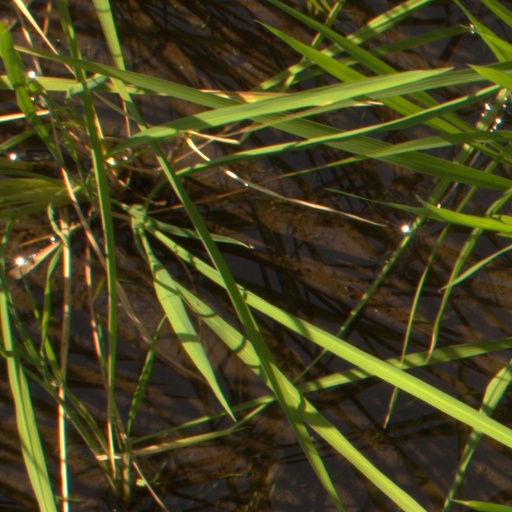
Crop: rice